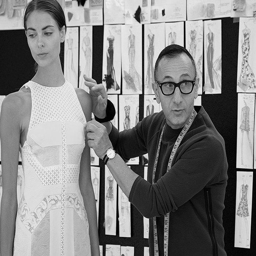
person born country opened his boutique .